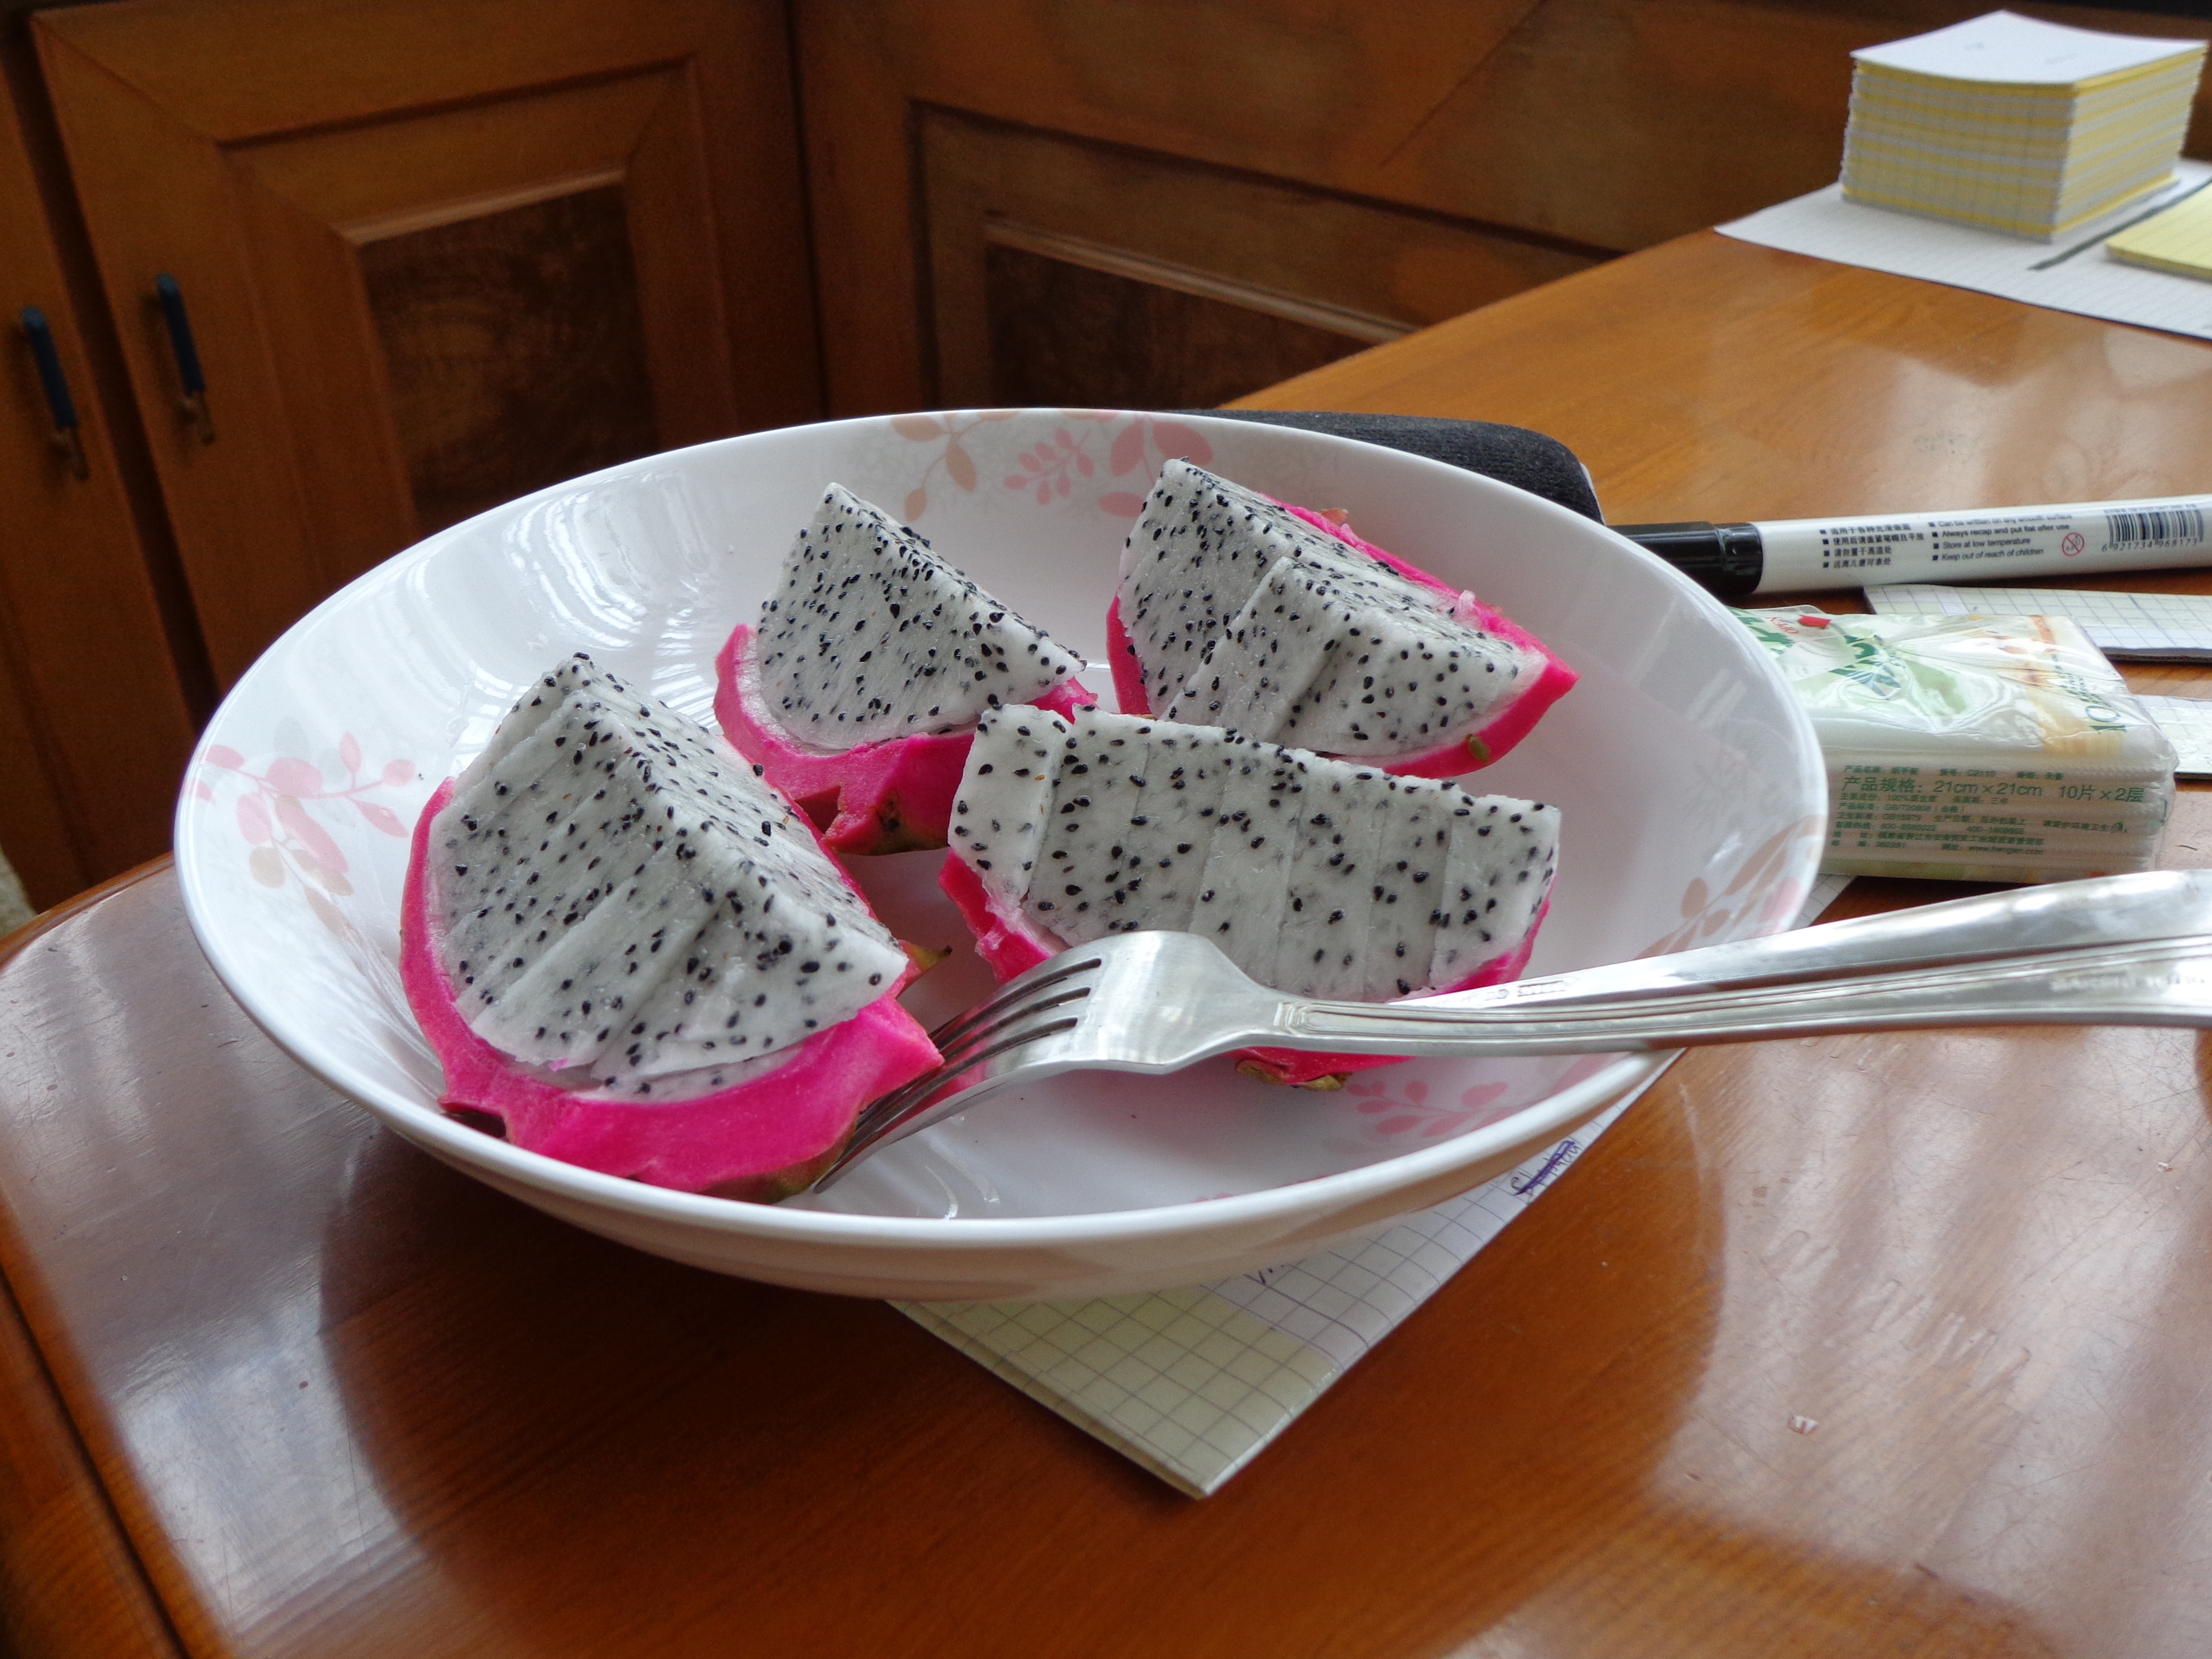
fruit, flower, dish, meal, food, produce, asia, breakfast, baking, dessert, cuisine, dragon fruit, icing, exotic, china, sweetness, snack food